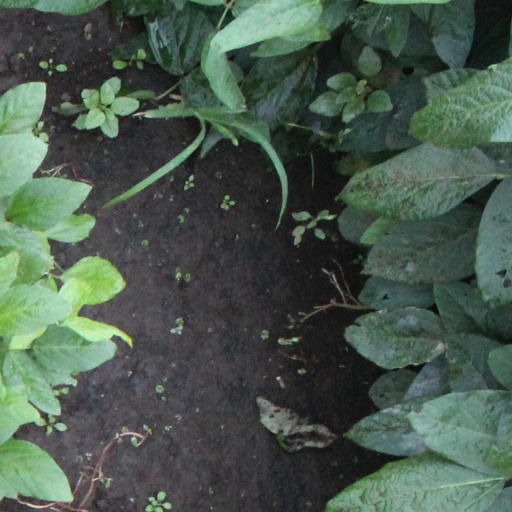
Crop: soybean